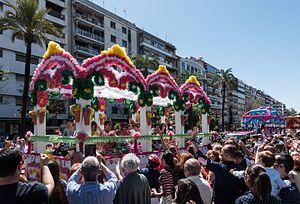
Fête de la Bataille des fleurs à Cordoue, en Espagne, en 2016.
Cordoue est une ville située dans le sud de l'Espagne, en Andalousie. Cordoue est la capitale de la province homonyme. La ville est située sur les rives du fleuve Guadalquivir, non loin de la région montagneuse de la sierra Morena. Elle comptait 327 362 habitants en 2015, ce qui en fait l'une des villes les plus peuplées d'Andalousie avec Séville et Malaga.